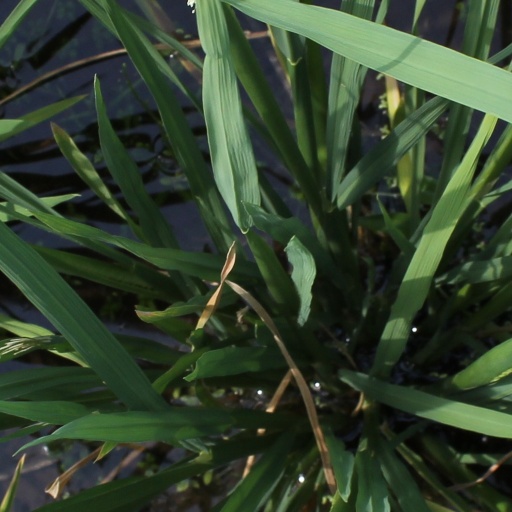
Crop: rice